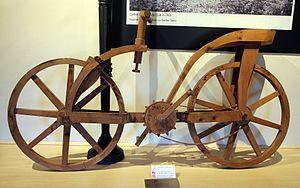
Le Musée Léonard de Vinci, de Vinci est un musée consacré au génie de la Renaissance Léonard de Vinci, fondé à Vinci en Toscane en Italie.